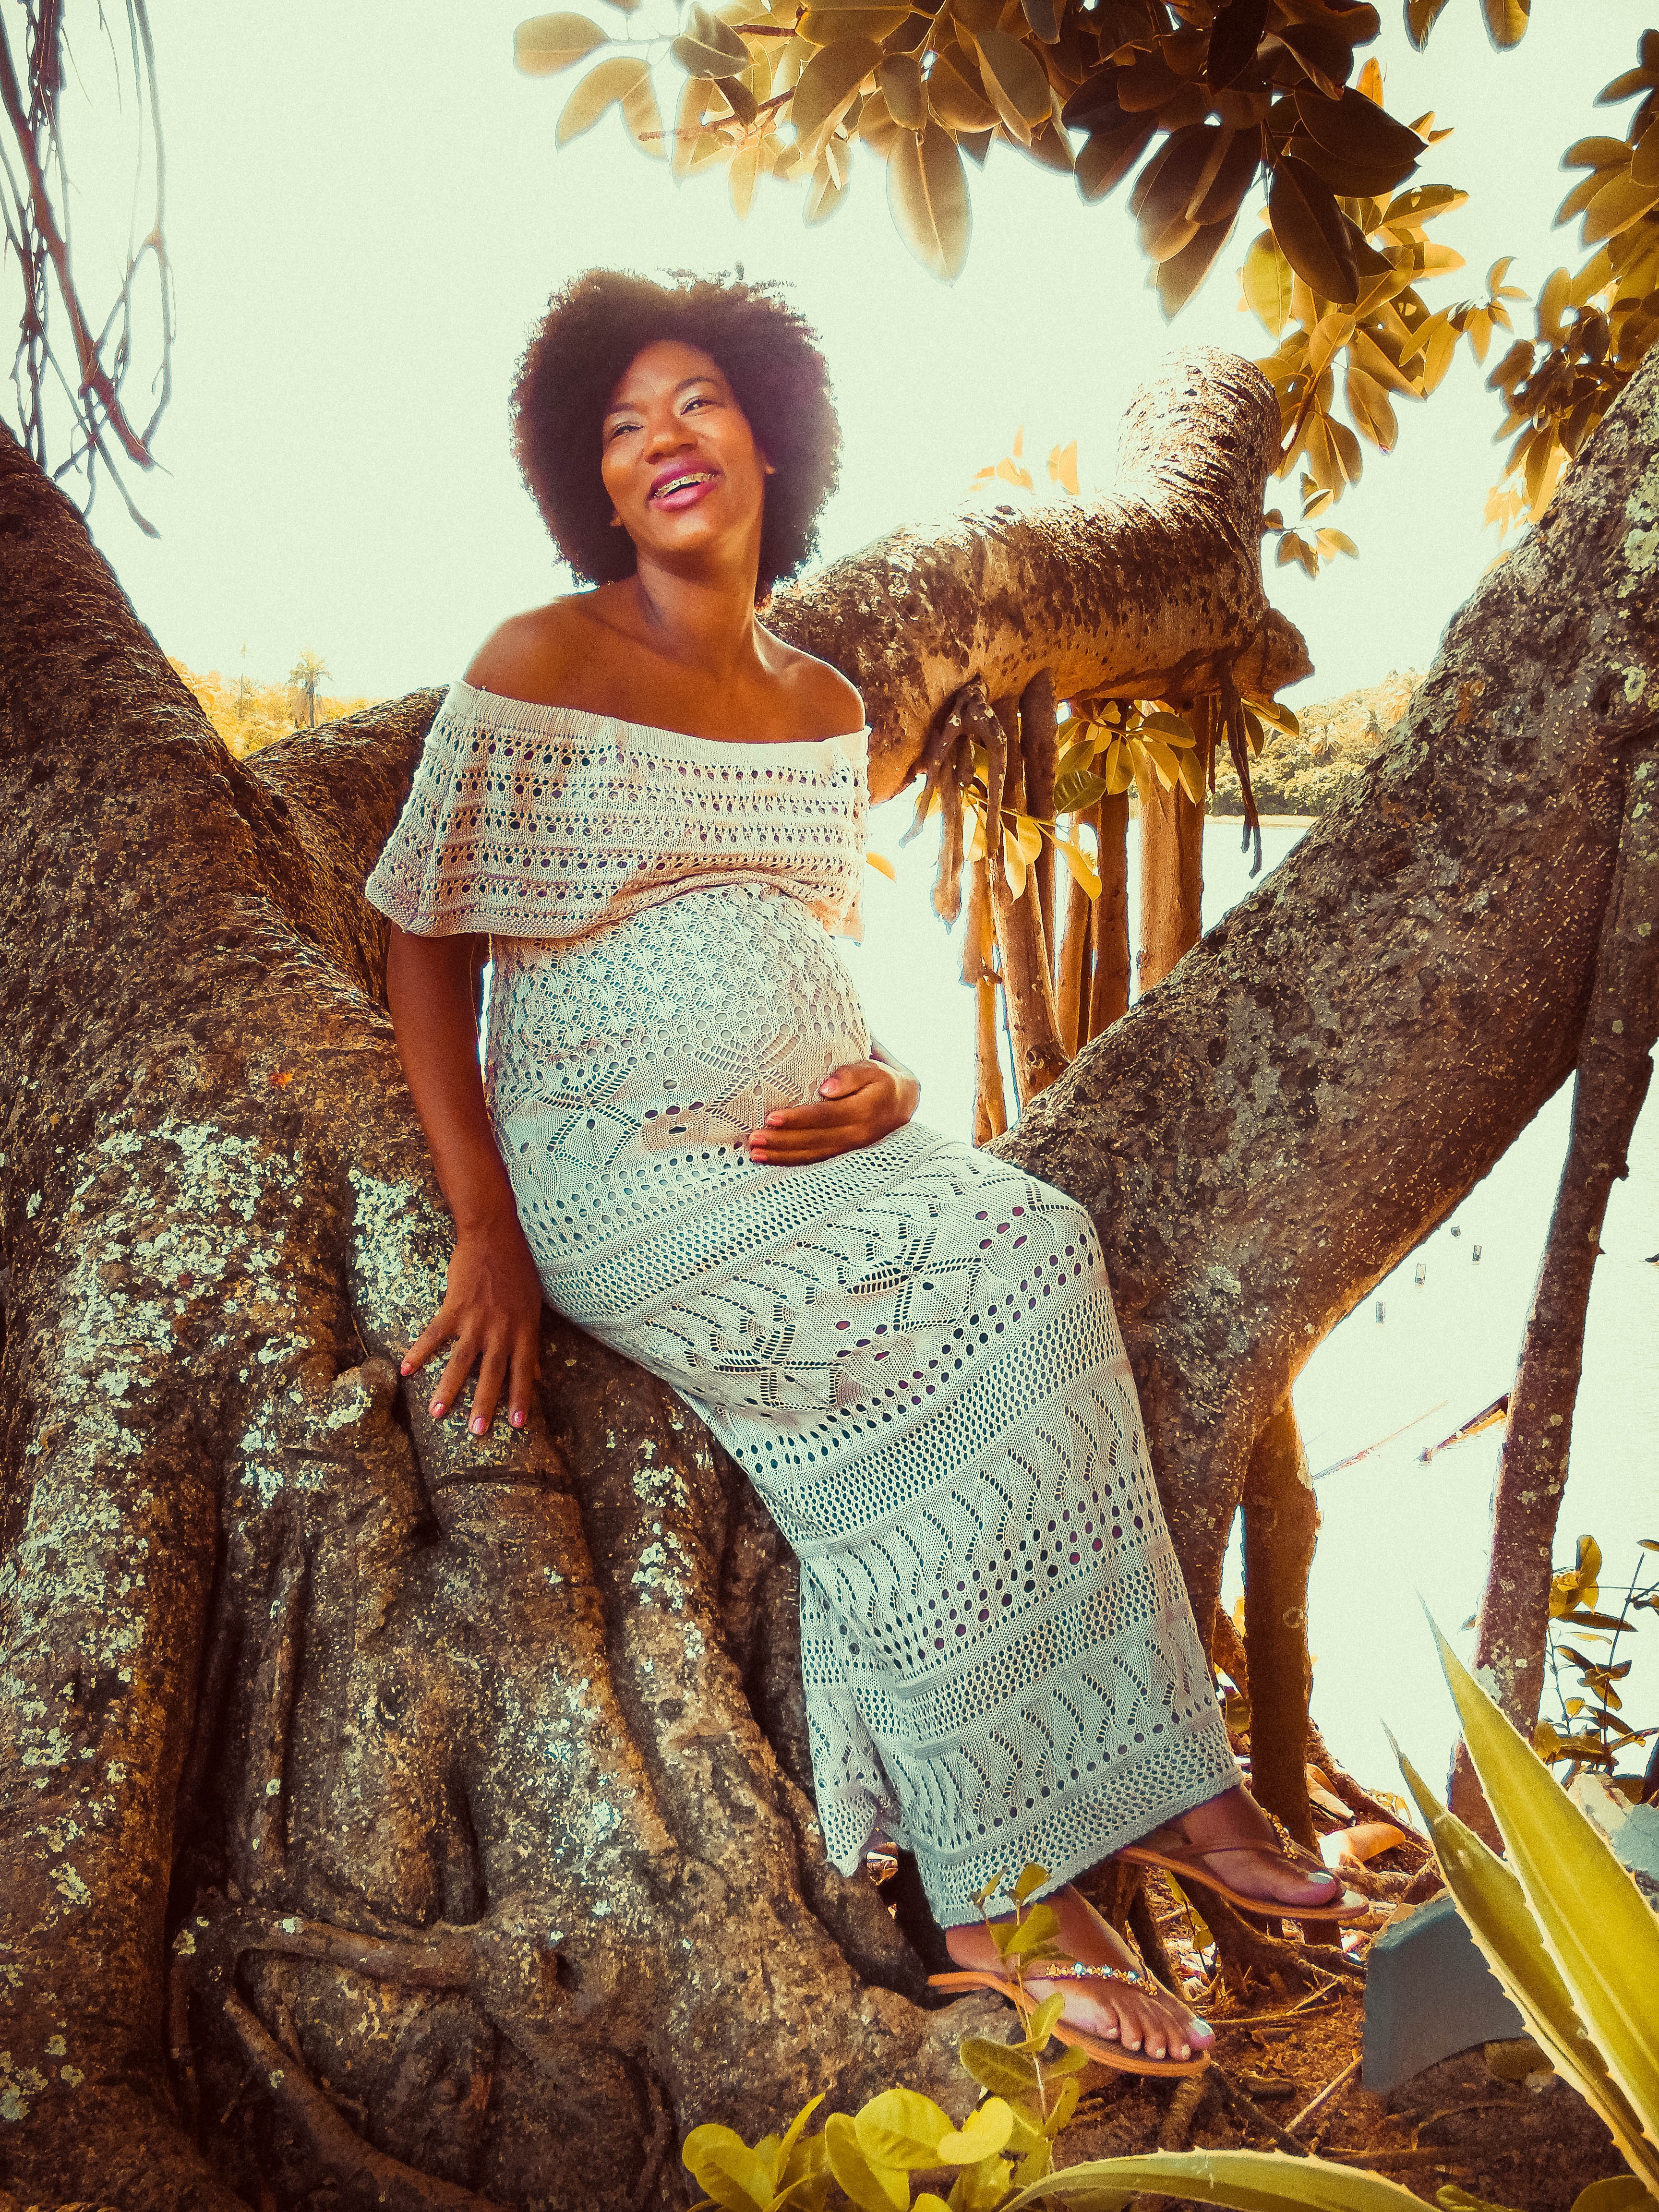
clothing, yellow, beauty, dress, photo shoot, tree, fashion, formal wear, photography, spring, summer, textile, long hair, fashion design, sitting, plant, model, brown hair, black hair, pattern